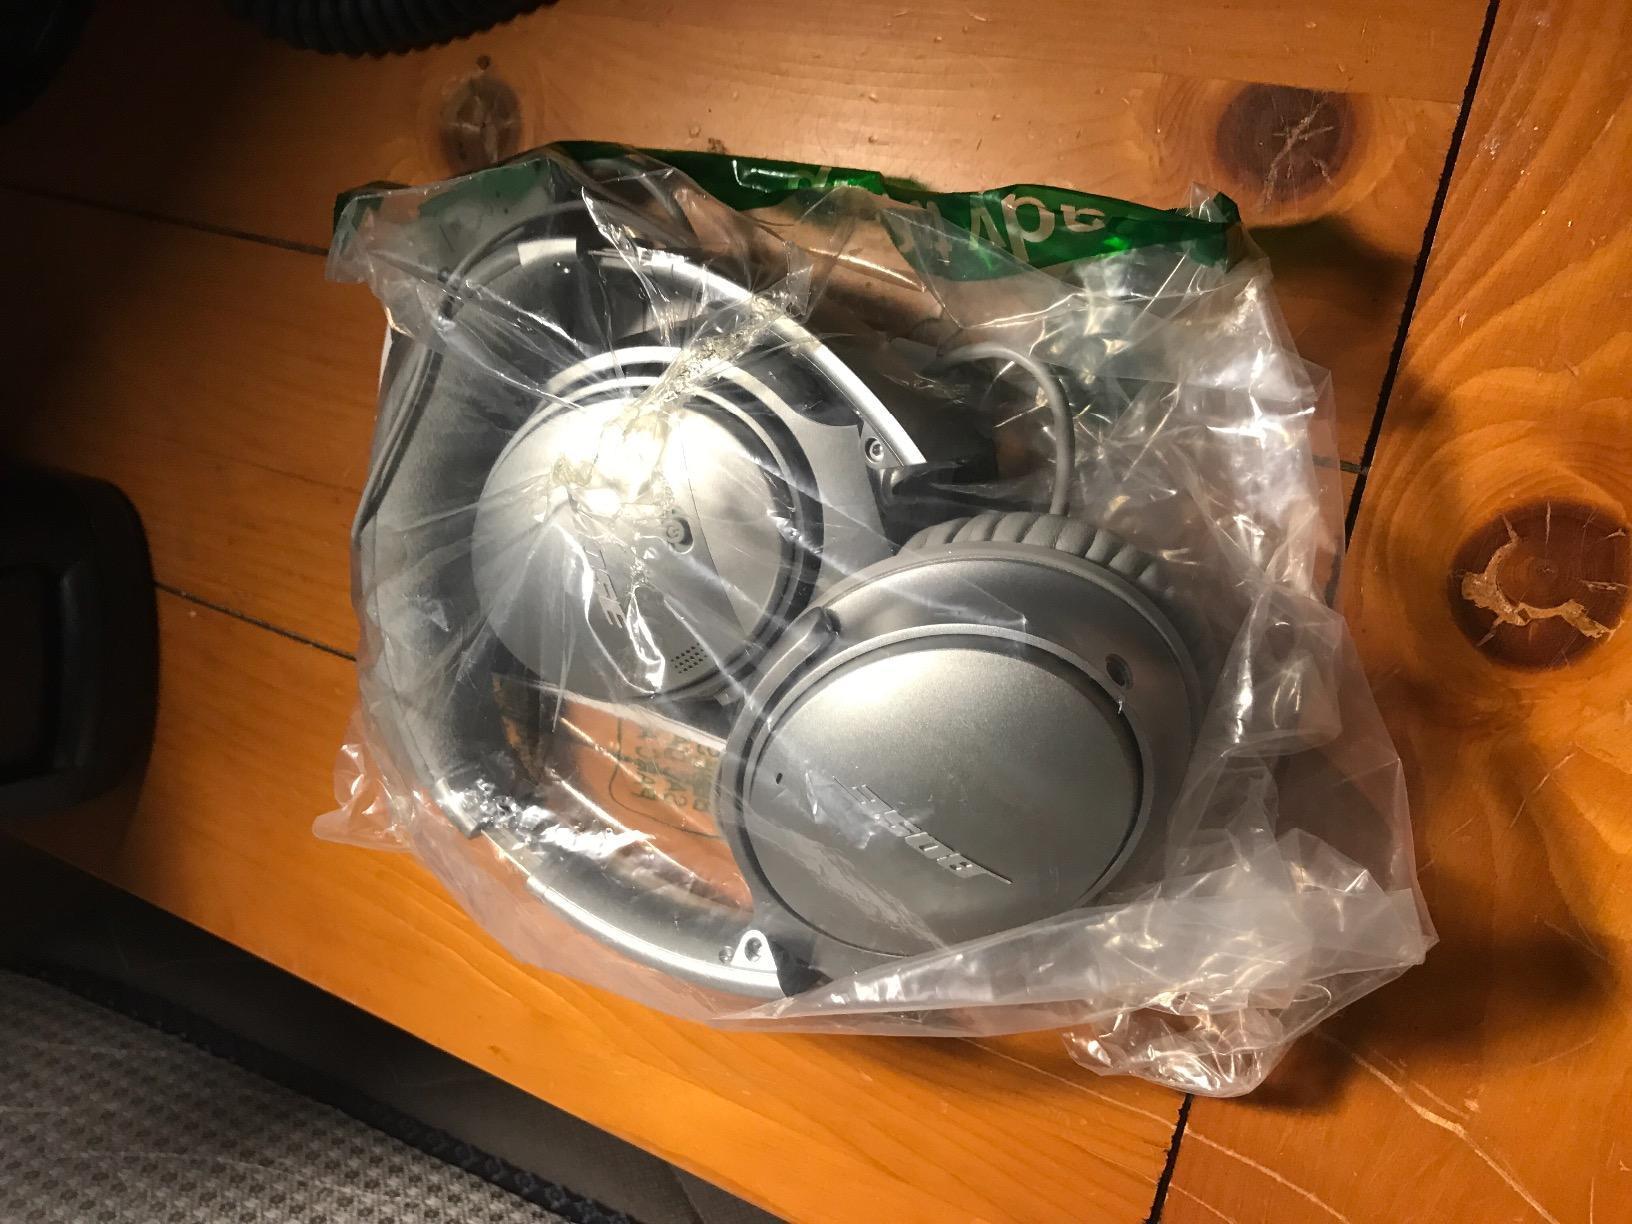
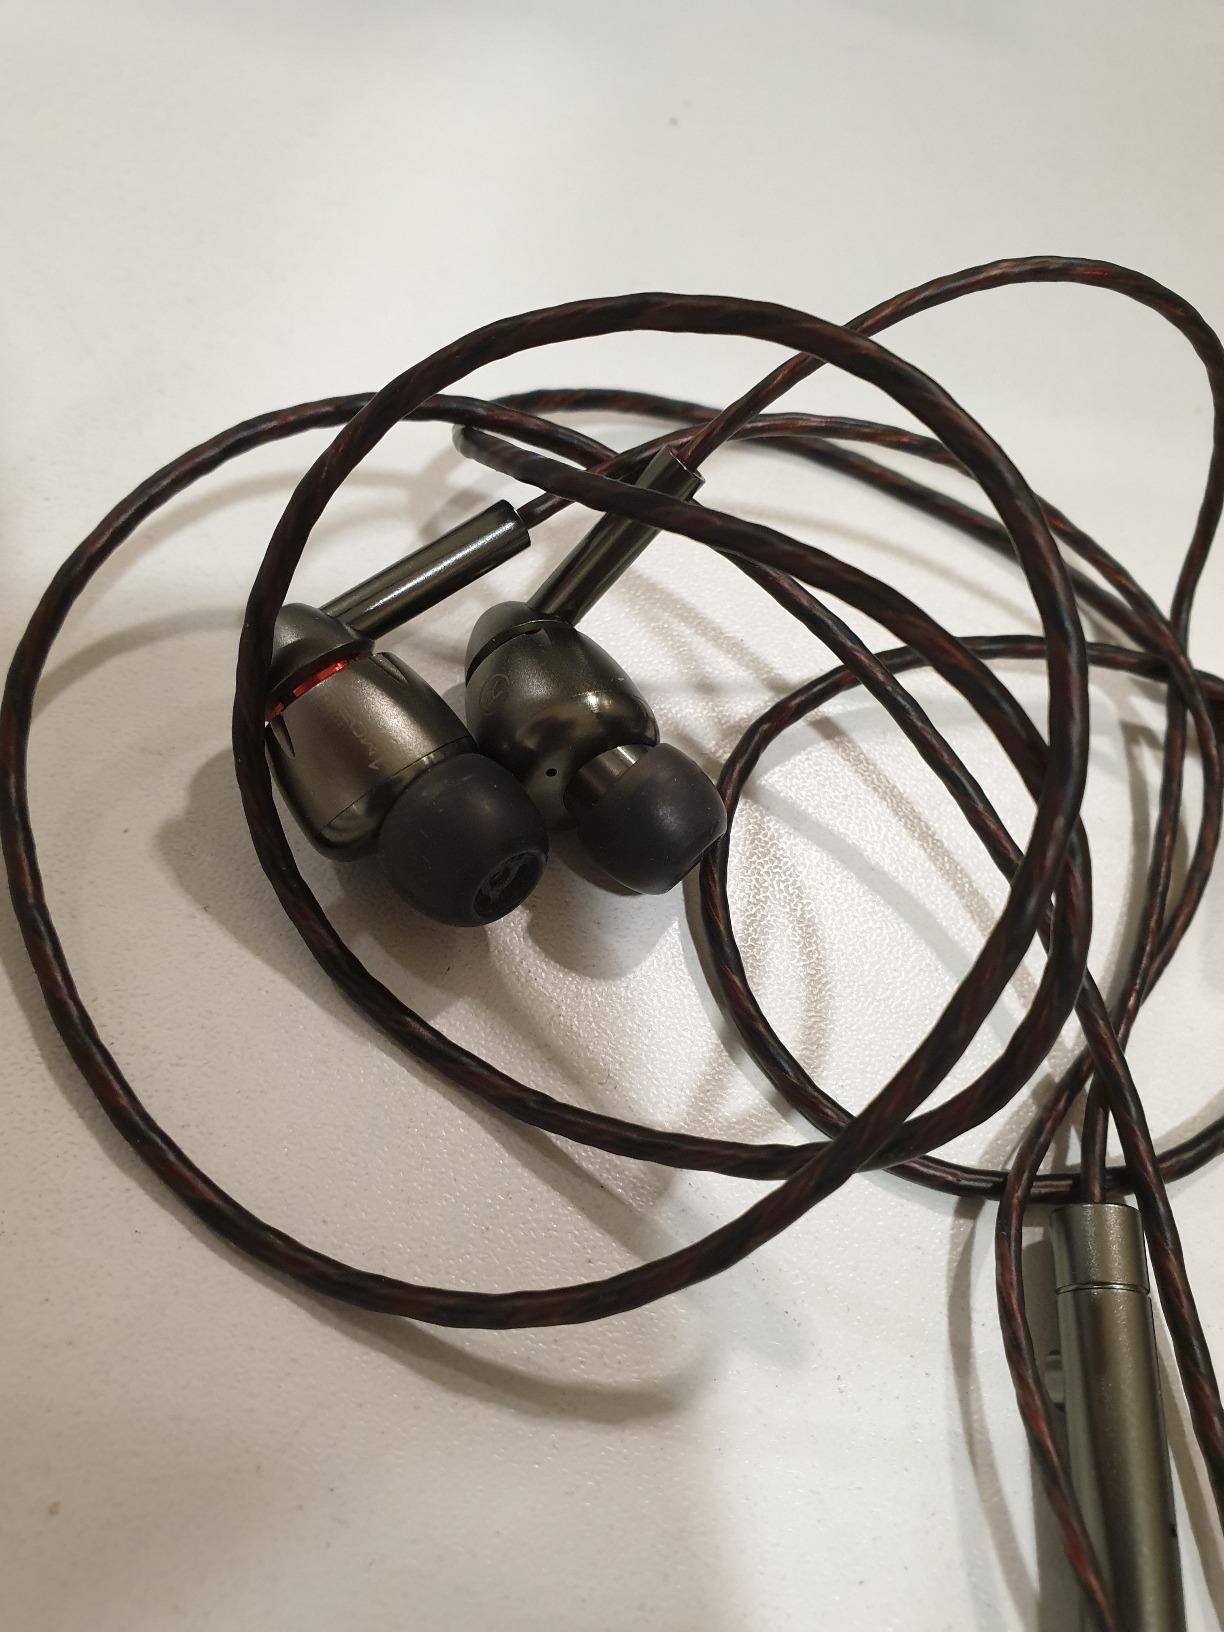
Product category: headphones
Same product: no